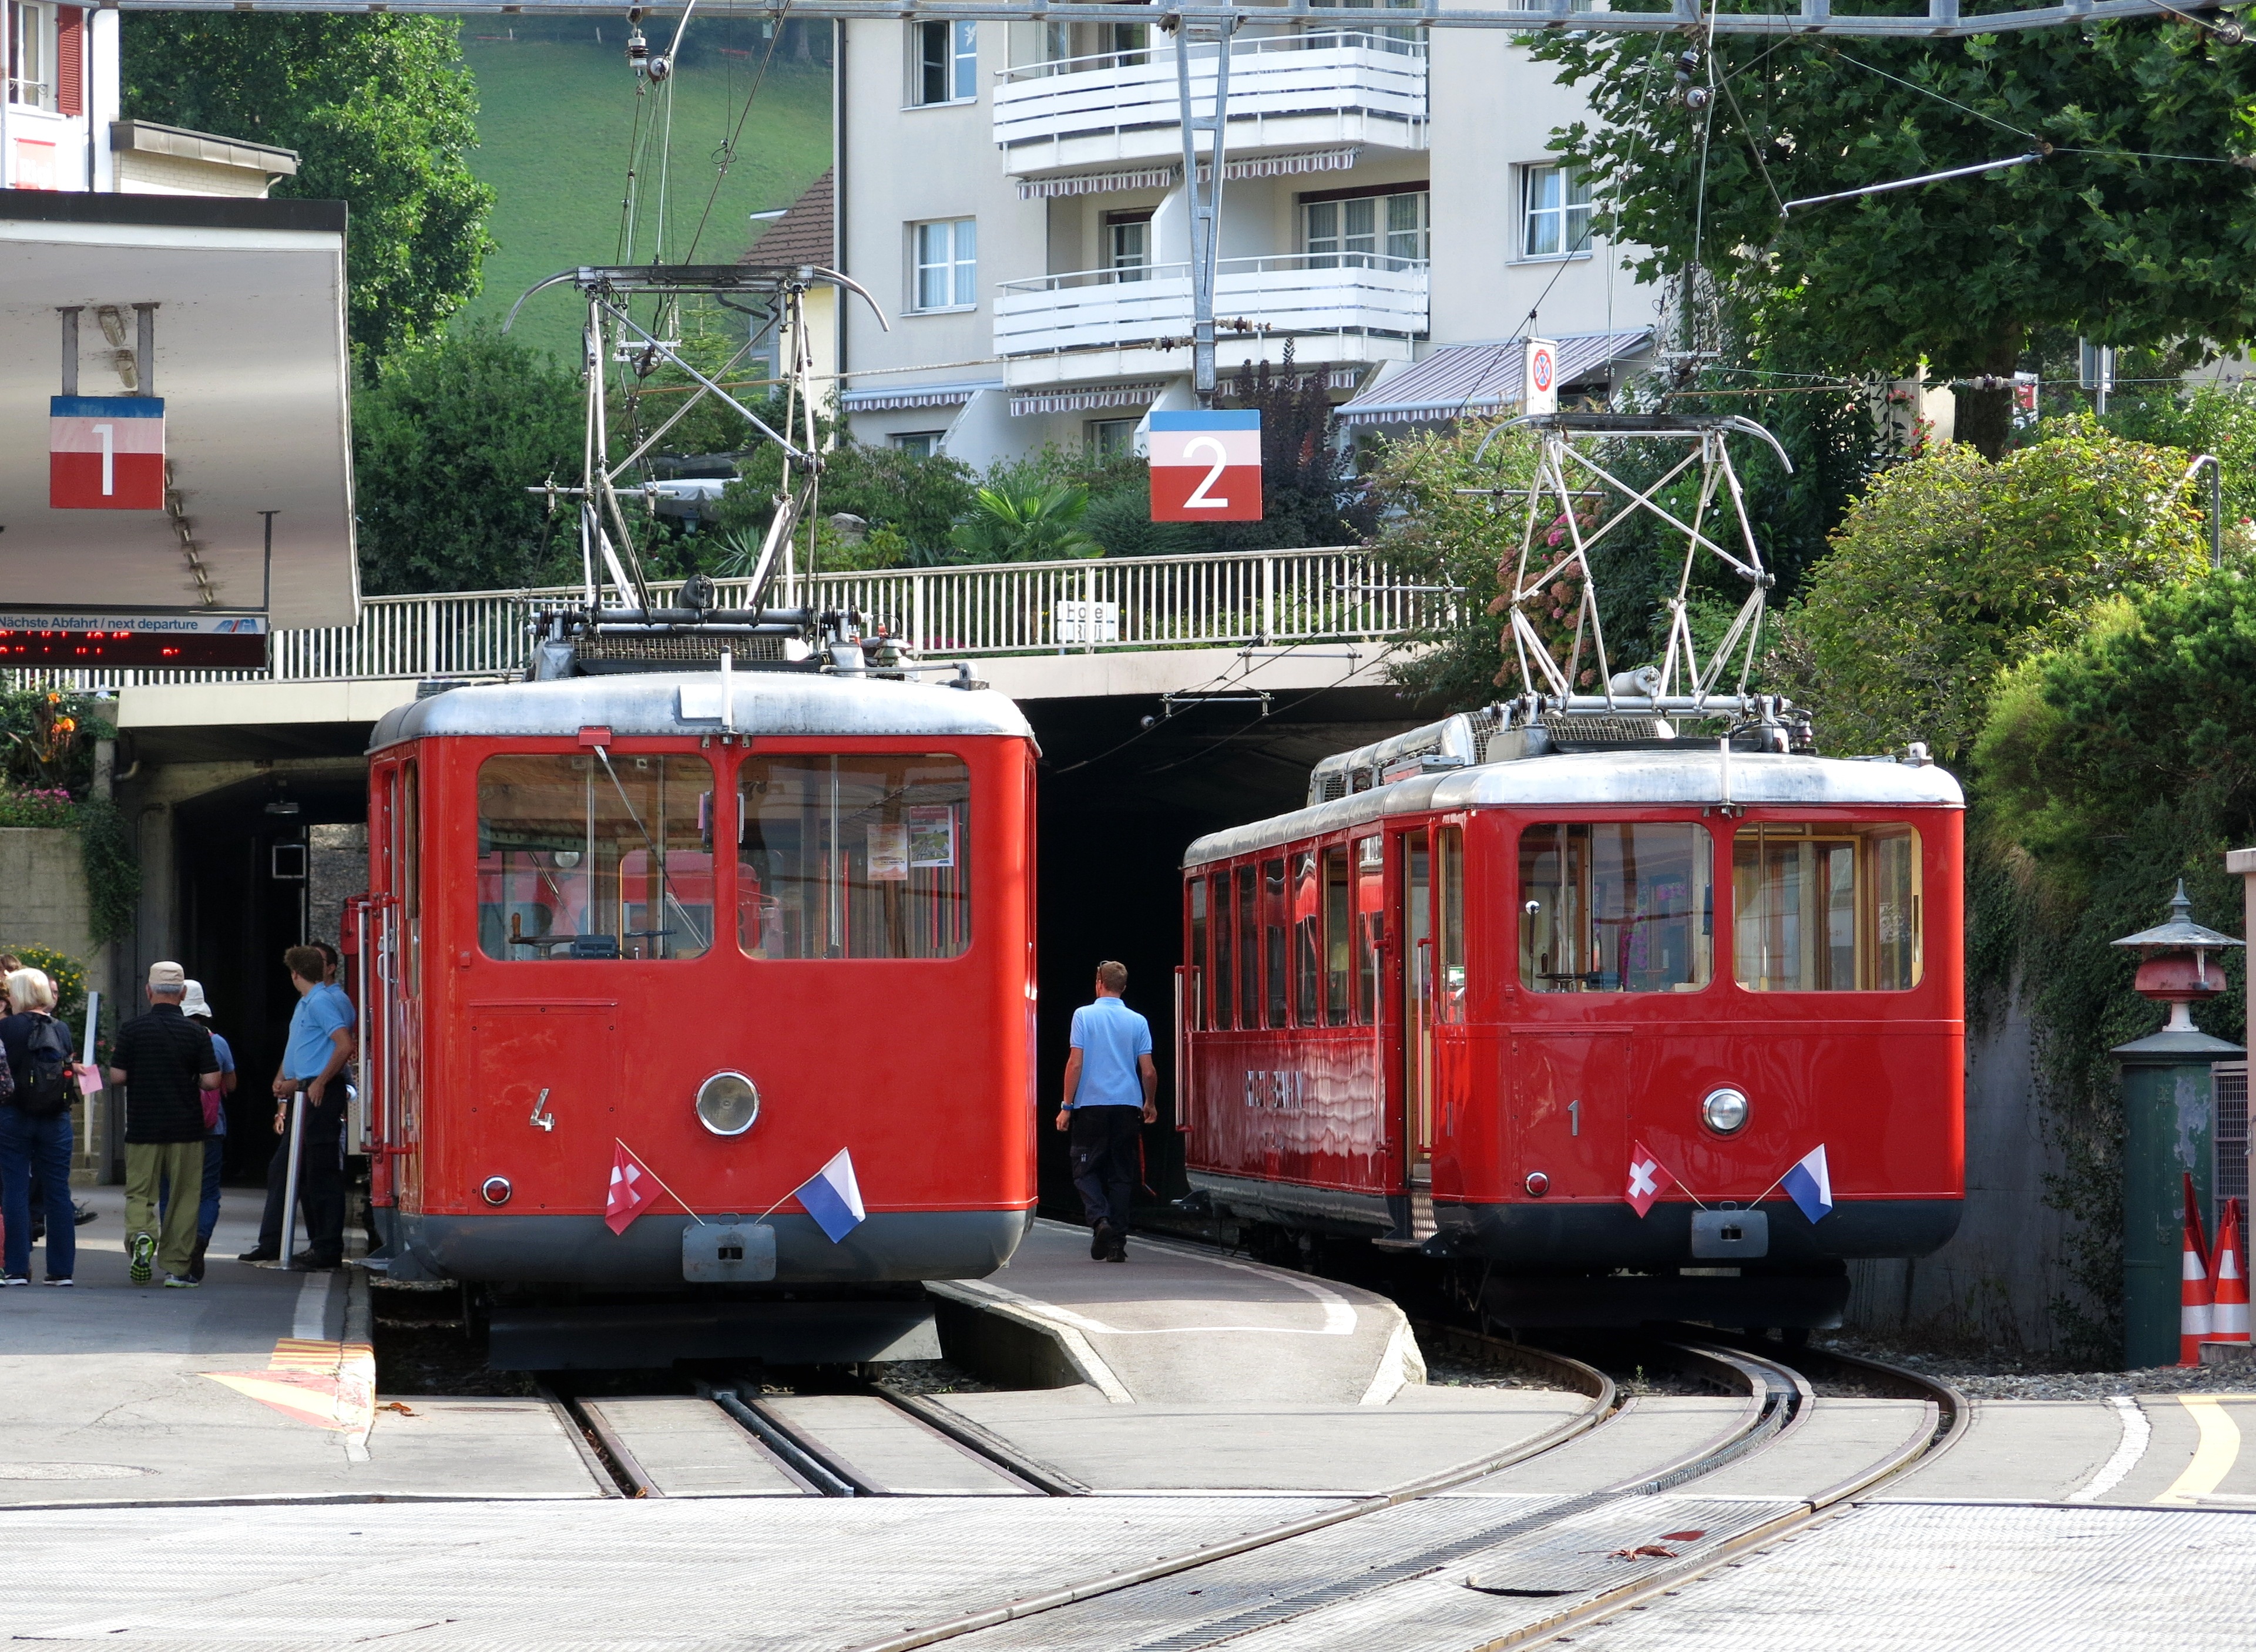
mountain, track, traffic, train, tram, transport, vehicle, drive, attraction, cable car, public transport, locomotive, railway station, historically, catenary, electrically, rigi, vitznau, land vehicle, mode of transport, rolling stock, metropolitan area